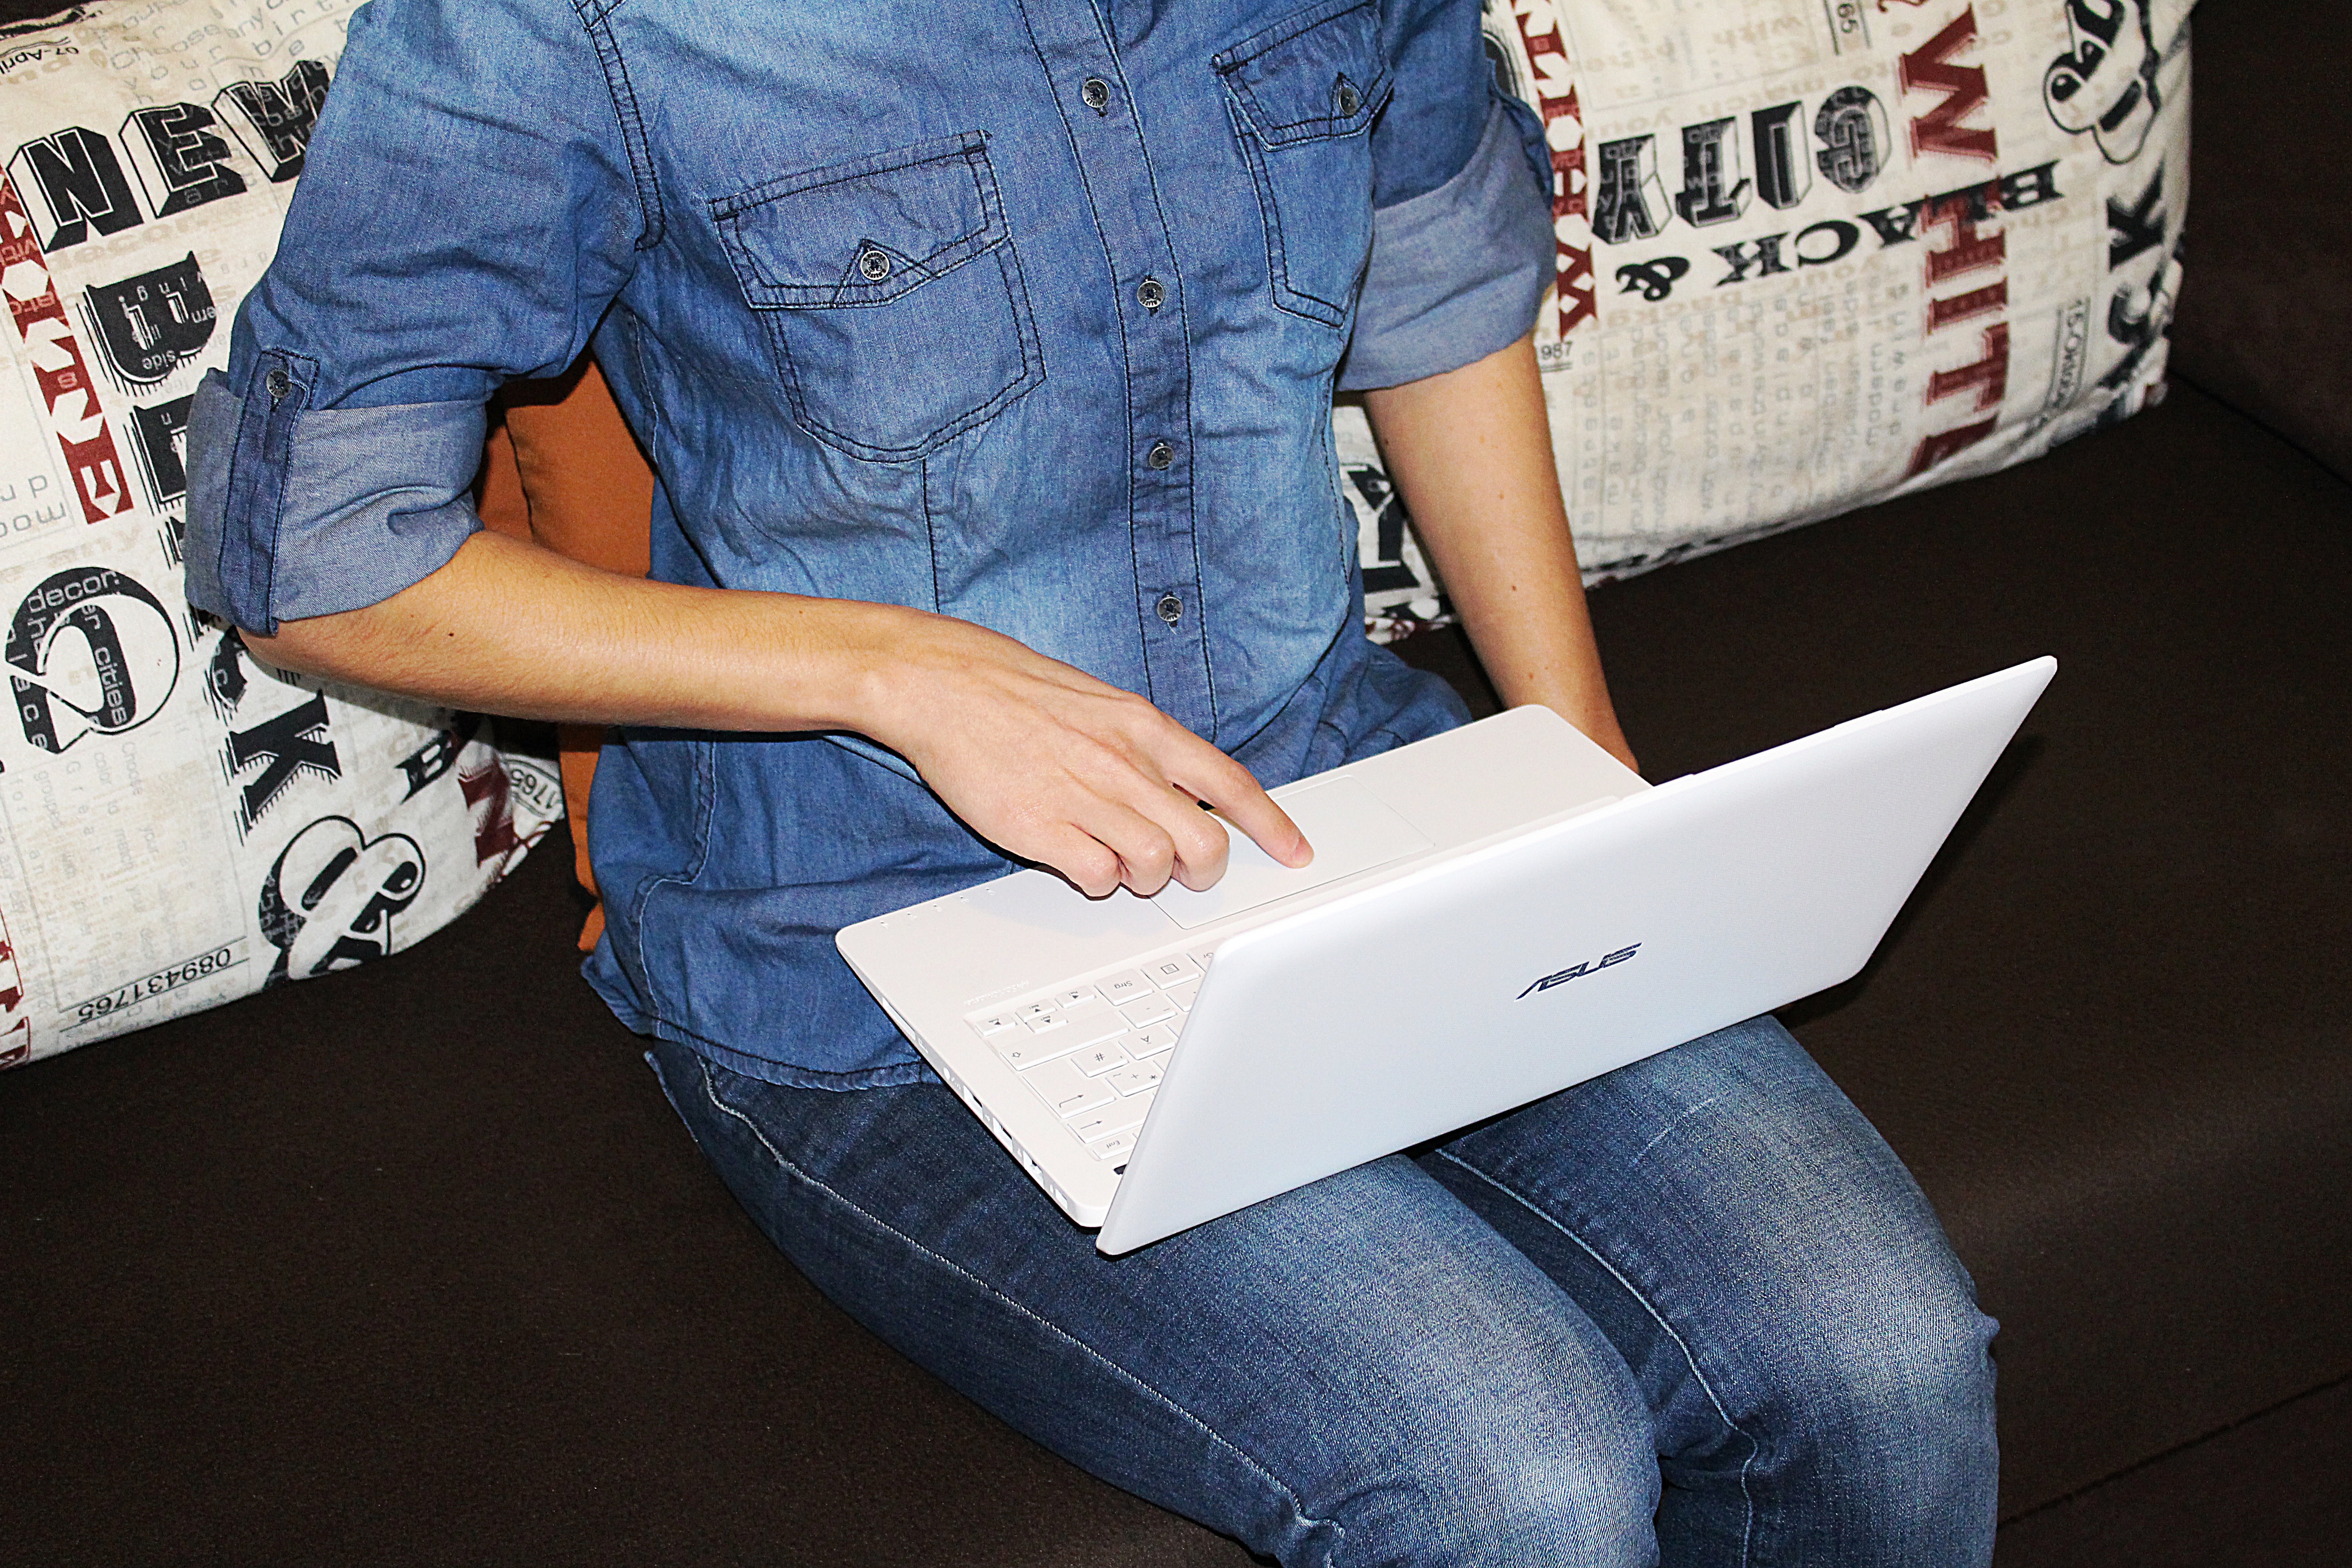
laptop, notebook, writing, work, white, spring, blue, design, space bar